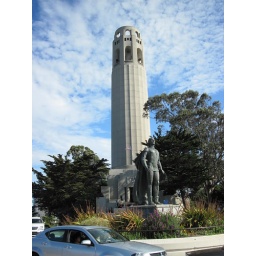
A day walking around SF. Random pictures of beautiful building and steets. A day walking around San Francisco. Random pictures of beautiful streets and buildings.